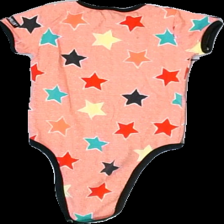
View: back
Type: Top
Category: Children
Brand: Not in the list
Colors: Yellow, Black, Orange, Multicolor
Material: 100% Cotton
Pattern: Other
Size: 86
Price range: 50-100
Recommended usage: Reuse